Tourism in Peru

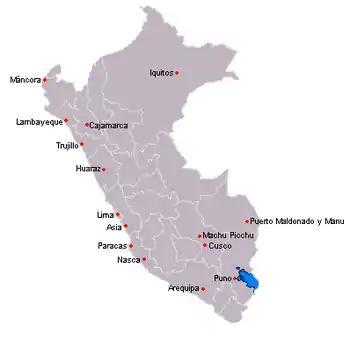
Map showing the 15 most visited tourist destinations in Peru

Since the 2000s, Tourism in Peru has made up the nation's third largest industry, behind fishing and mining. Tourism is directed towards archaeological monuments, ecotourism in the Peruvian Amazon, cultural tourism in colonial cities, gastronomic tourism, sex tourism, adventure tourism, and beach tourism. Iperú is the Peruvian national tourist office.